Transgender history

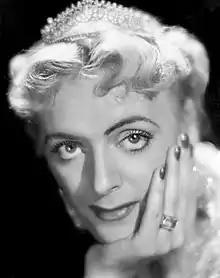
Christine Jorgensen in 1954

The possibility of someone changing sex became widely known when Christine Jorgensen in 1952 became the first person widely publicized as undergoing sex reassignment surgery. Around the same time, organizations and clubs began to form, such as Virginia Prince's "Transvestia" publication for an international organization of cross-dressers, but this operated in the same shadows as the still forming gay subculture. In the late 1950s and 1960s, modern transgender and gay activism began with the 1959 Cooper Donuts Riot in Los Angeles, 1966 Compton's Cafeteria riot in San Francisco, and a defining event in gay and transgender activism, the 1969 Stonewall Riots in New York; prominent activists included Sylvia Rivera.